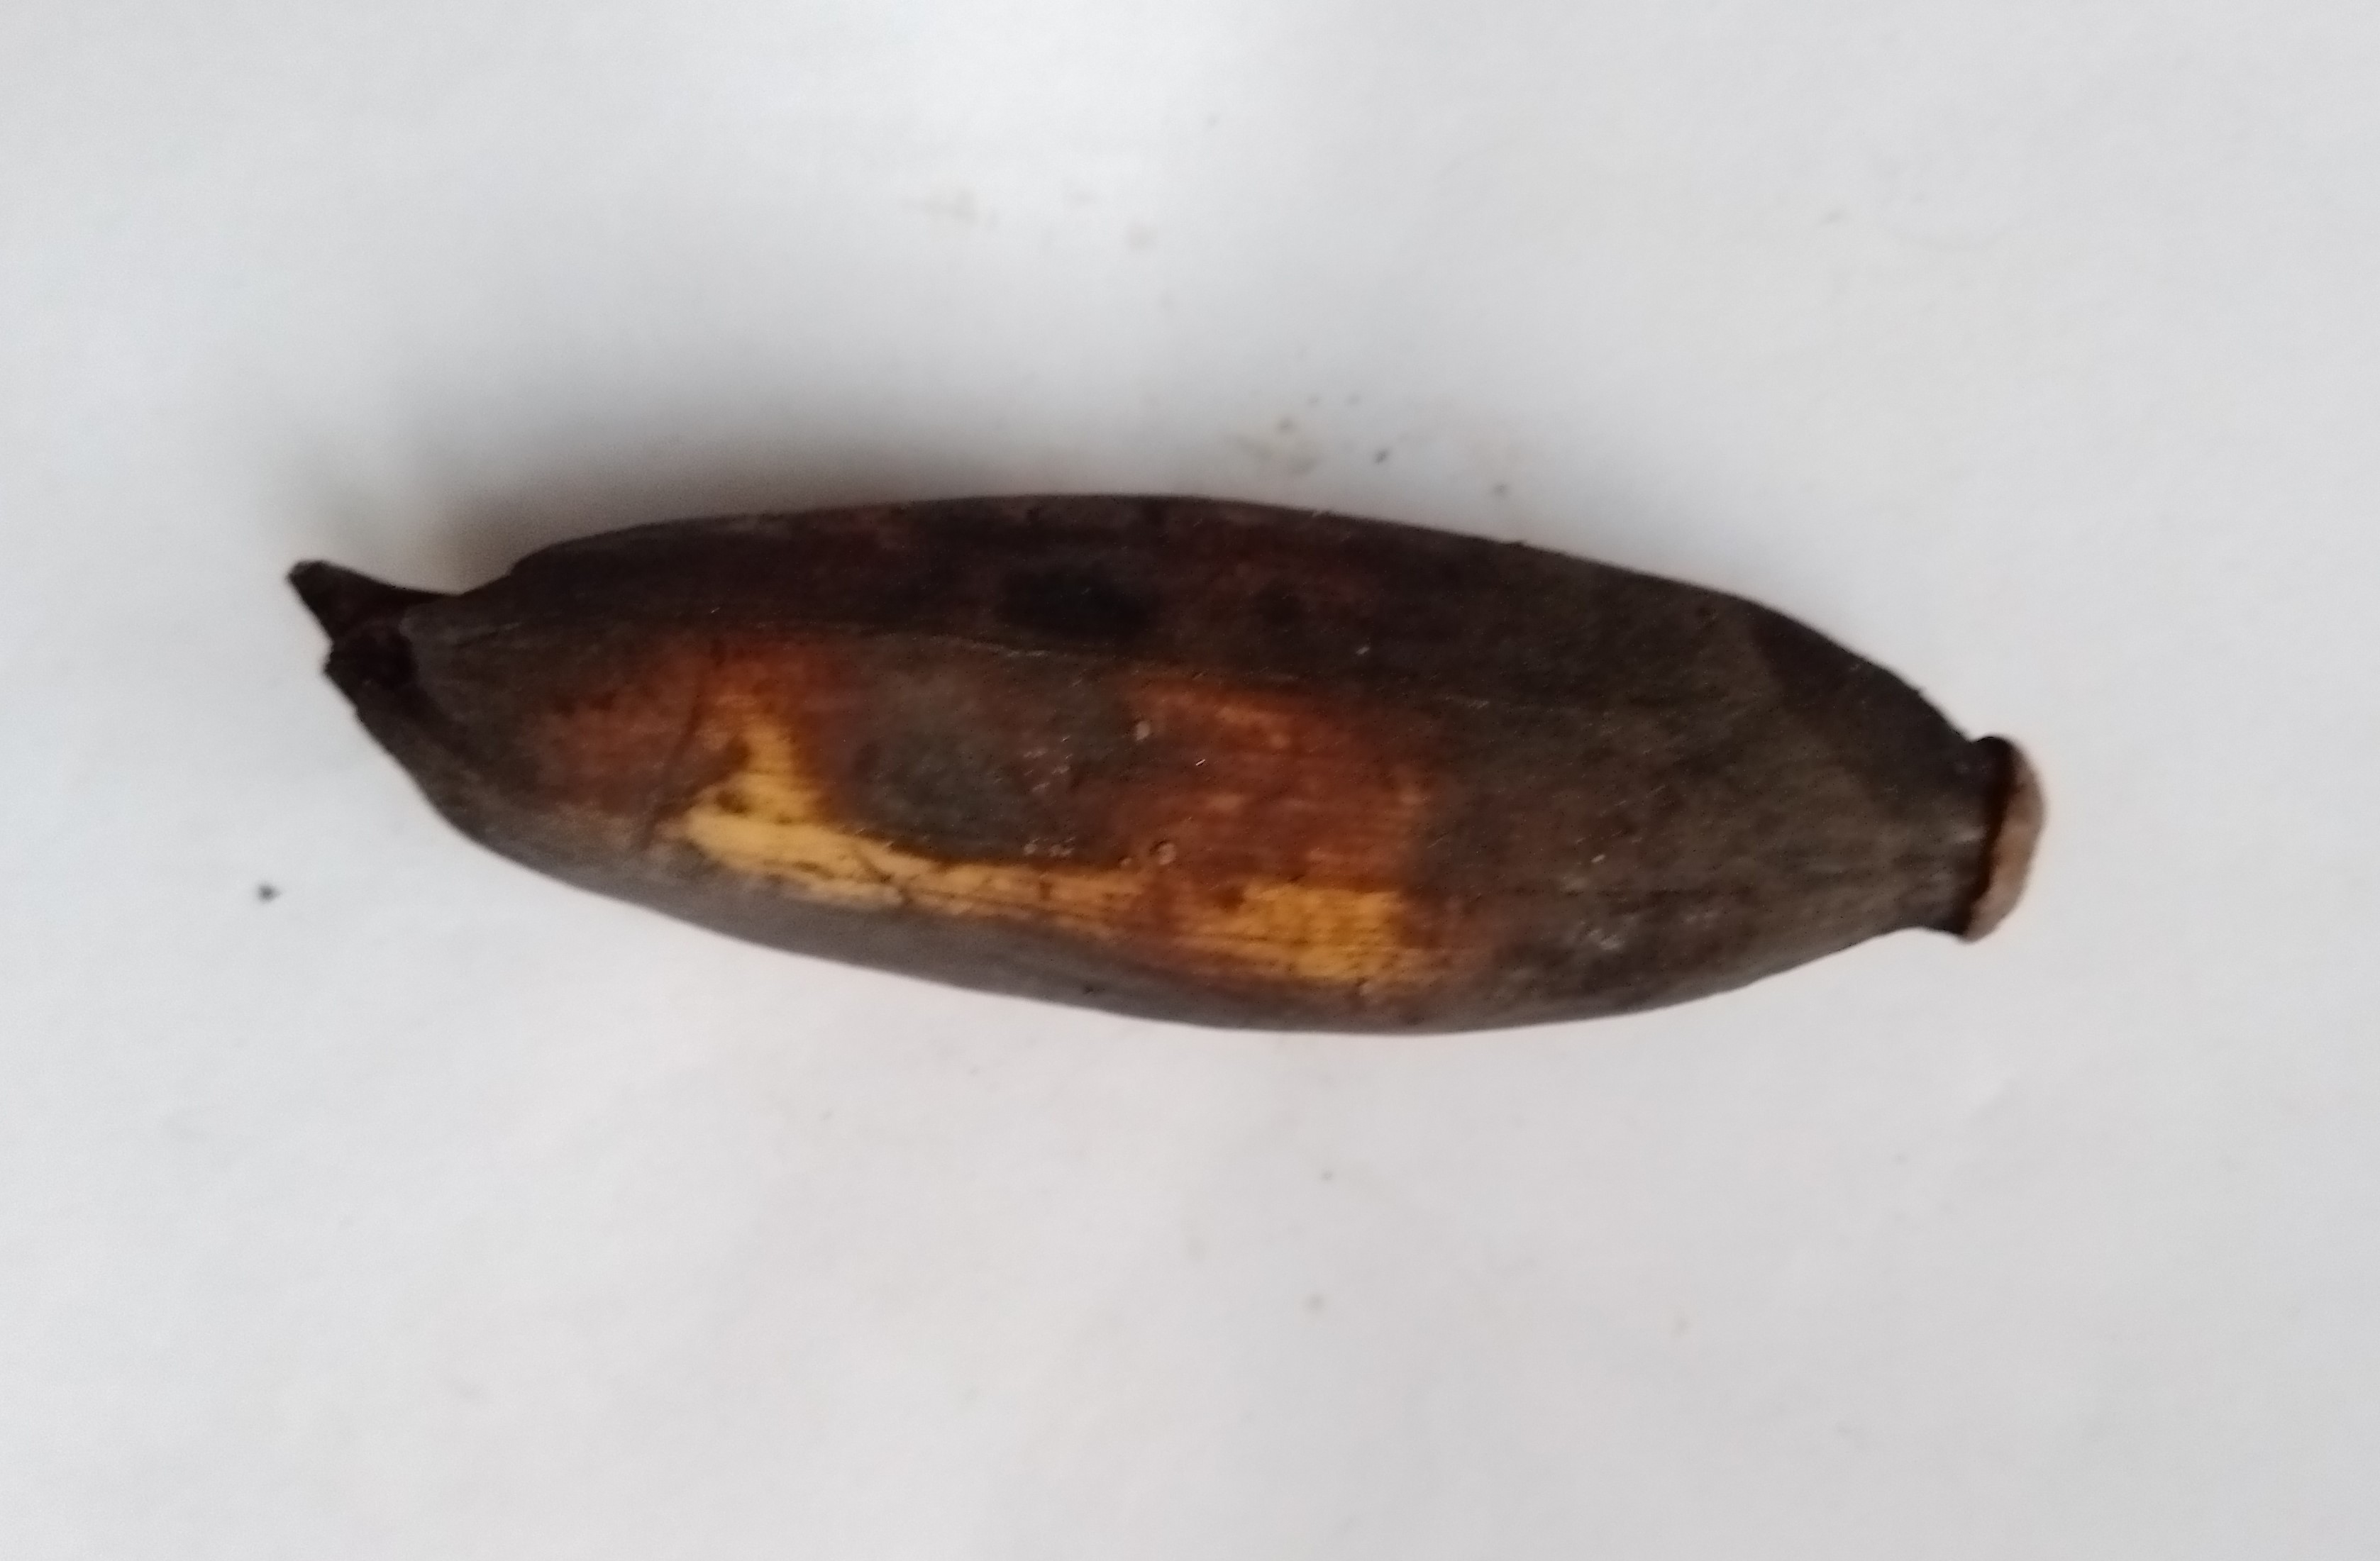
Fruit: banana
Condition: rotten